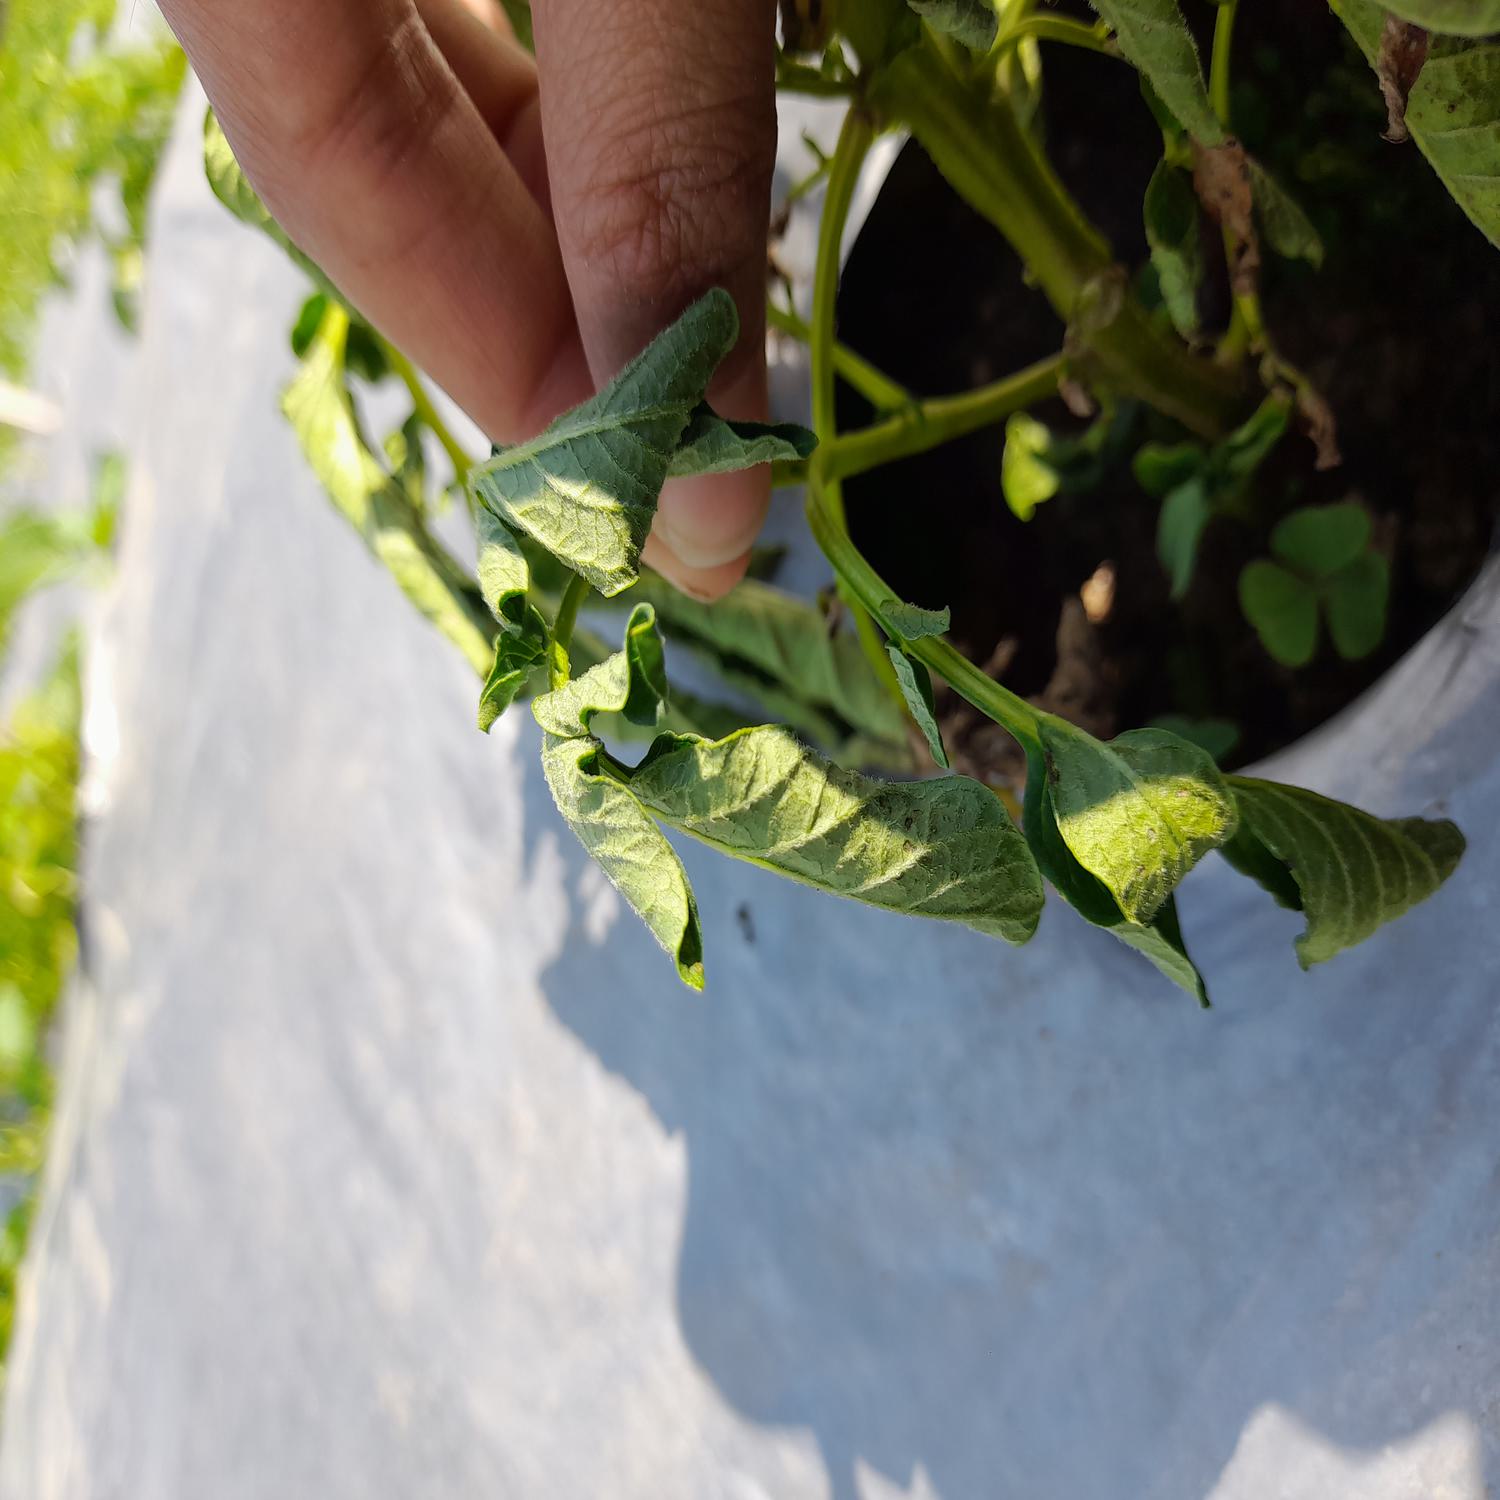
Label: Bacteria